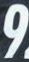
Number: 9